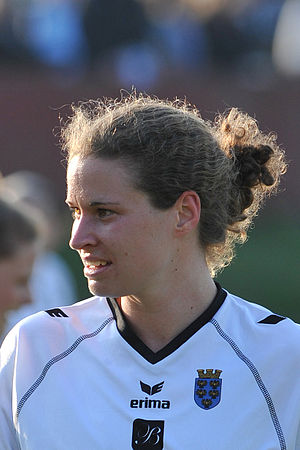
Nina Burger
Nina Burger er en østrigsk fodboldspiller, der spiller som angriber for SC Sand i den tyske Frauen Bundesliga og for Østrig. Hun spillede for SV Neulengbach i Østrigs ÖFB-Frauenliga fra 2005 til 2014. I 2014 sæsonen spillede hun også for Houston Dash i National Women's Soccer League. Hun var topscorer i ÖFB-Frauenliga seks sæsoner på rad mellem 2007 og 2012.